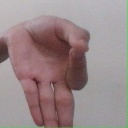
अक्षर: ज्ञ